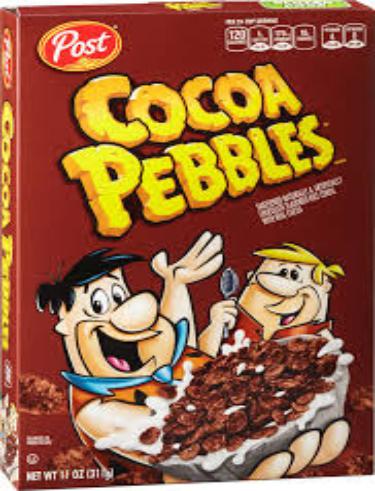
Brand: Cocoa Pebbles
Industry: Food